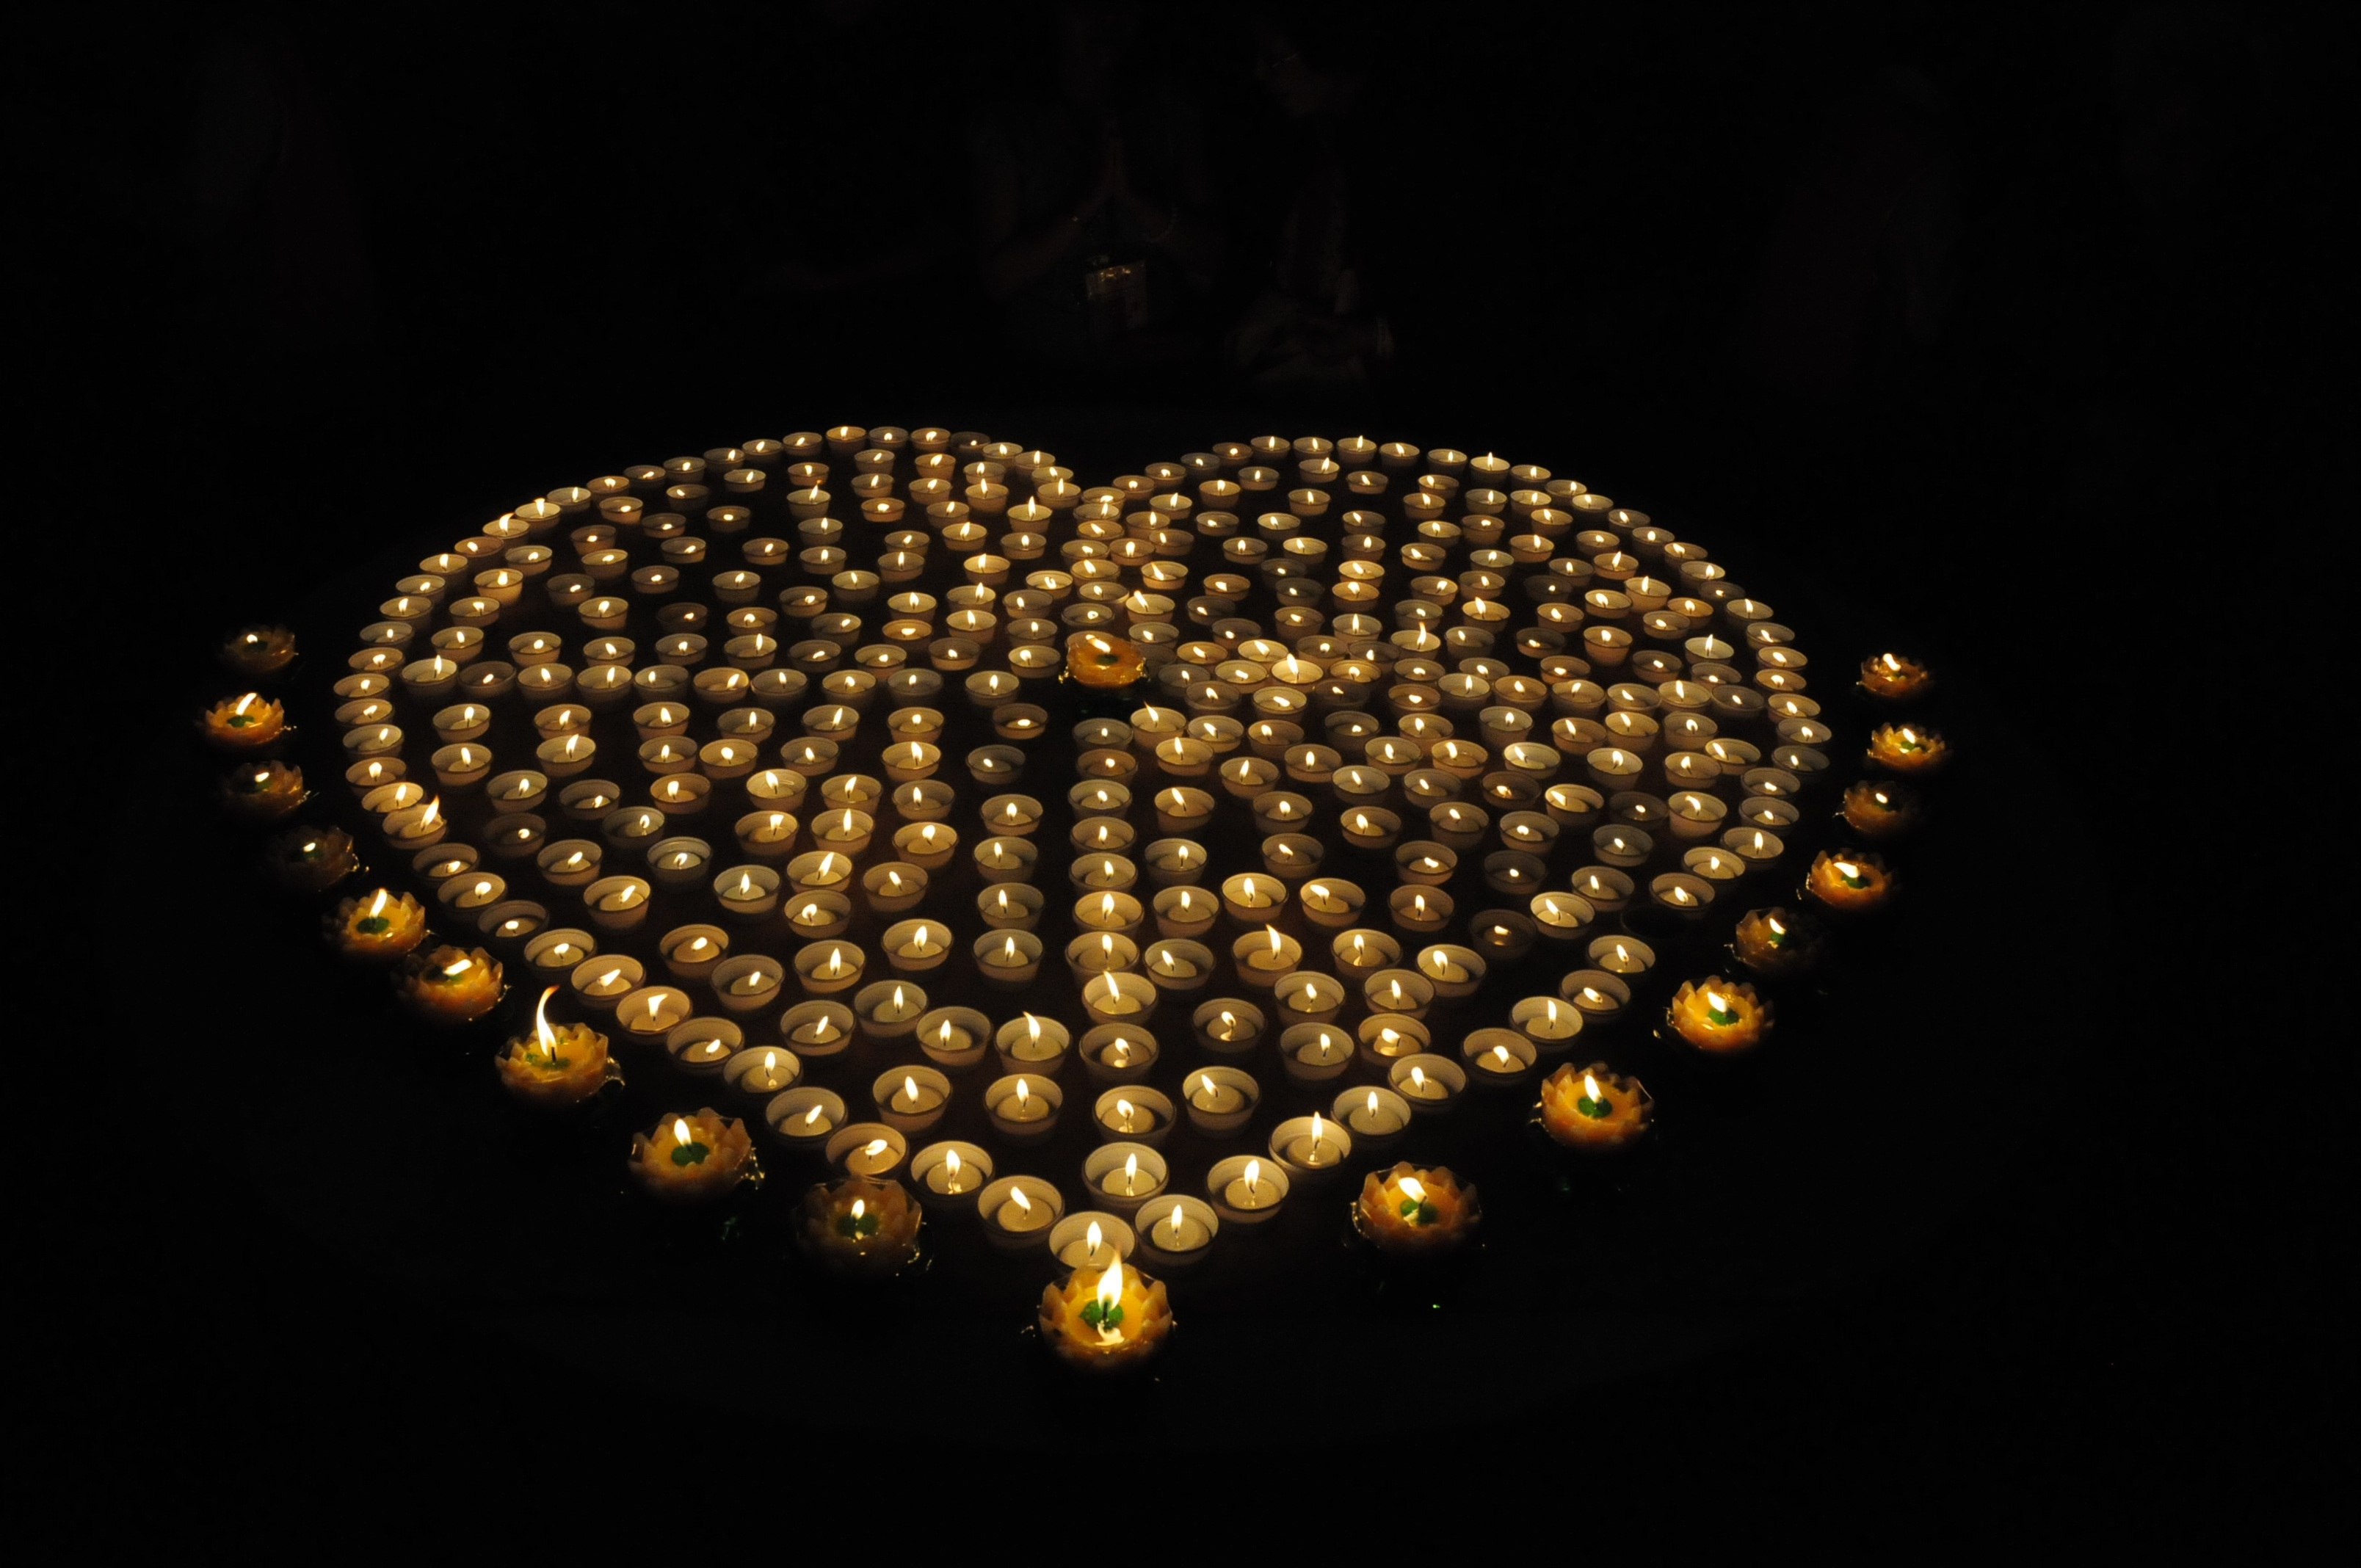
flower, pattern, darkness, yellow, lighting, circle, close up, jewellery, gold, light fixture, macro photography, amitabha, fashion accessory, fractal art, bling bling, o mass rotor fo, o south can t mass rotor fo